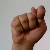
The image shows a hand gesture representing the letter 'T' in Indian Sign Language.